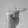
ASL letter: T